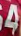
Number: 4